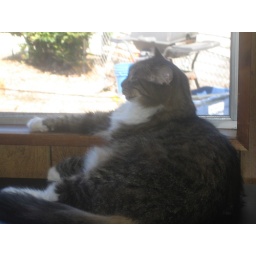
usual pose in between freakouts and playing paper ball fetch.